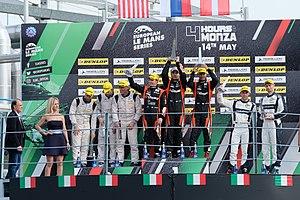
Victoire des 4H de Monza
Léo Roussel, né le 31 août 1995 à Marcoussis, est un pilote automobile français, spécialisé dans l'endurance depuis 2011.